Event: Nepal Earthquake
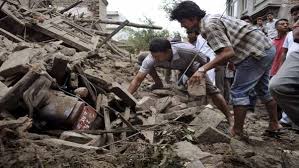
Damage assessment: damage